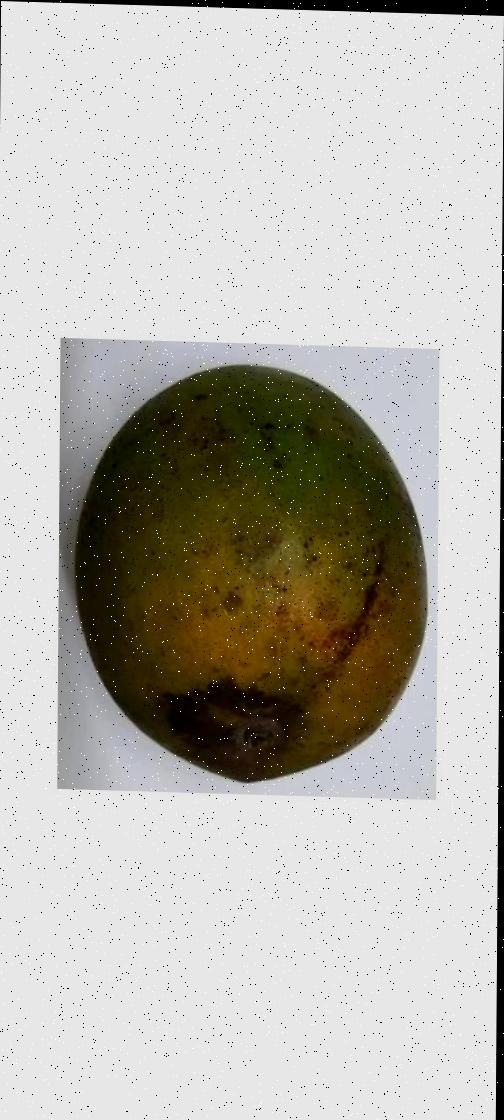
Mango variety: Harivanga